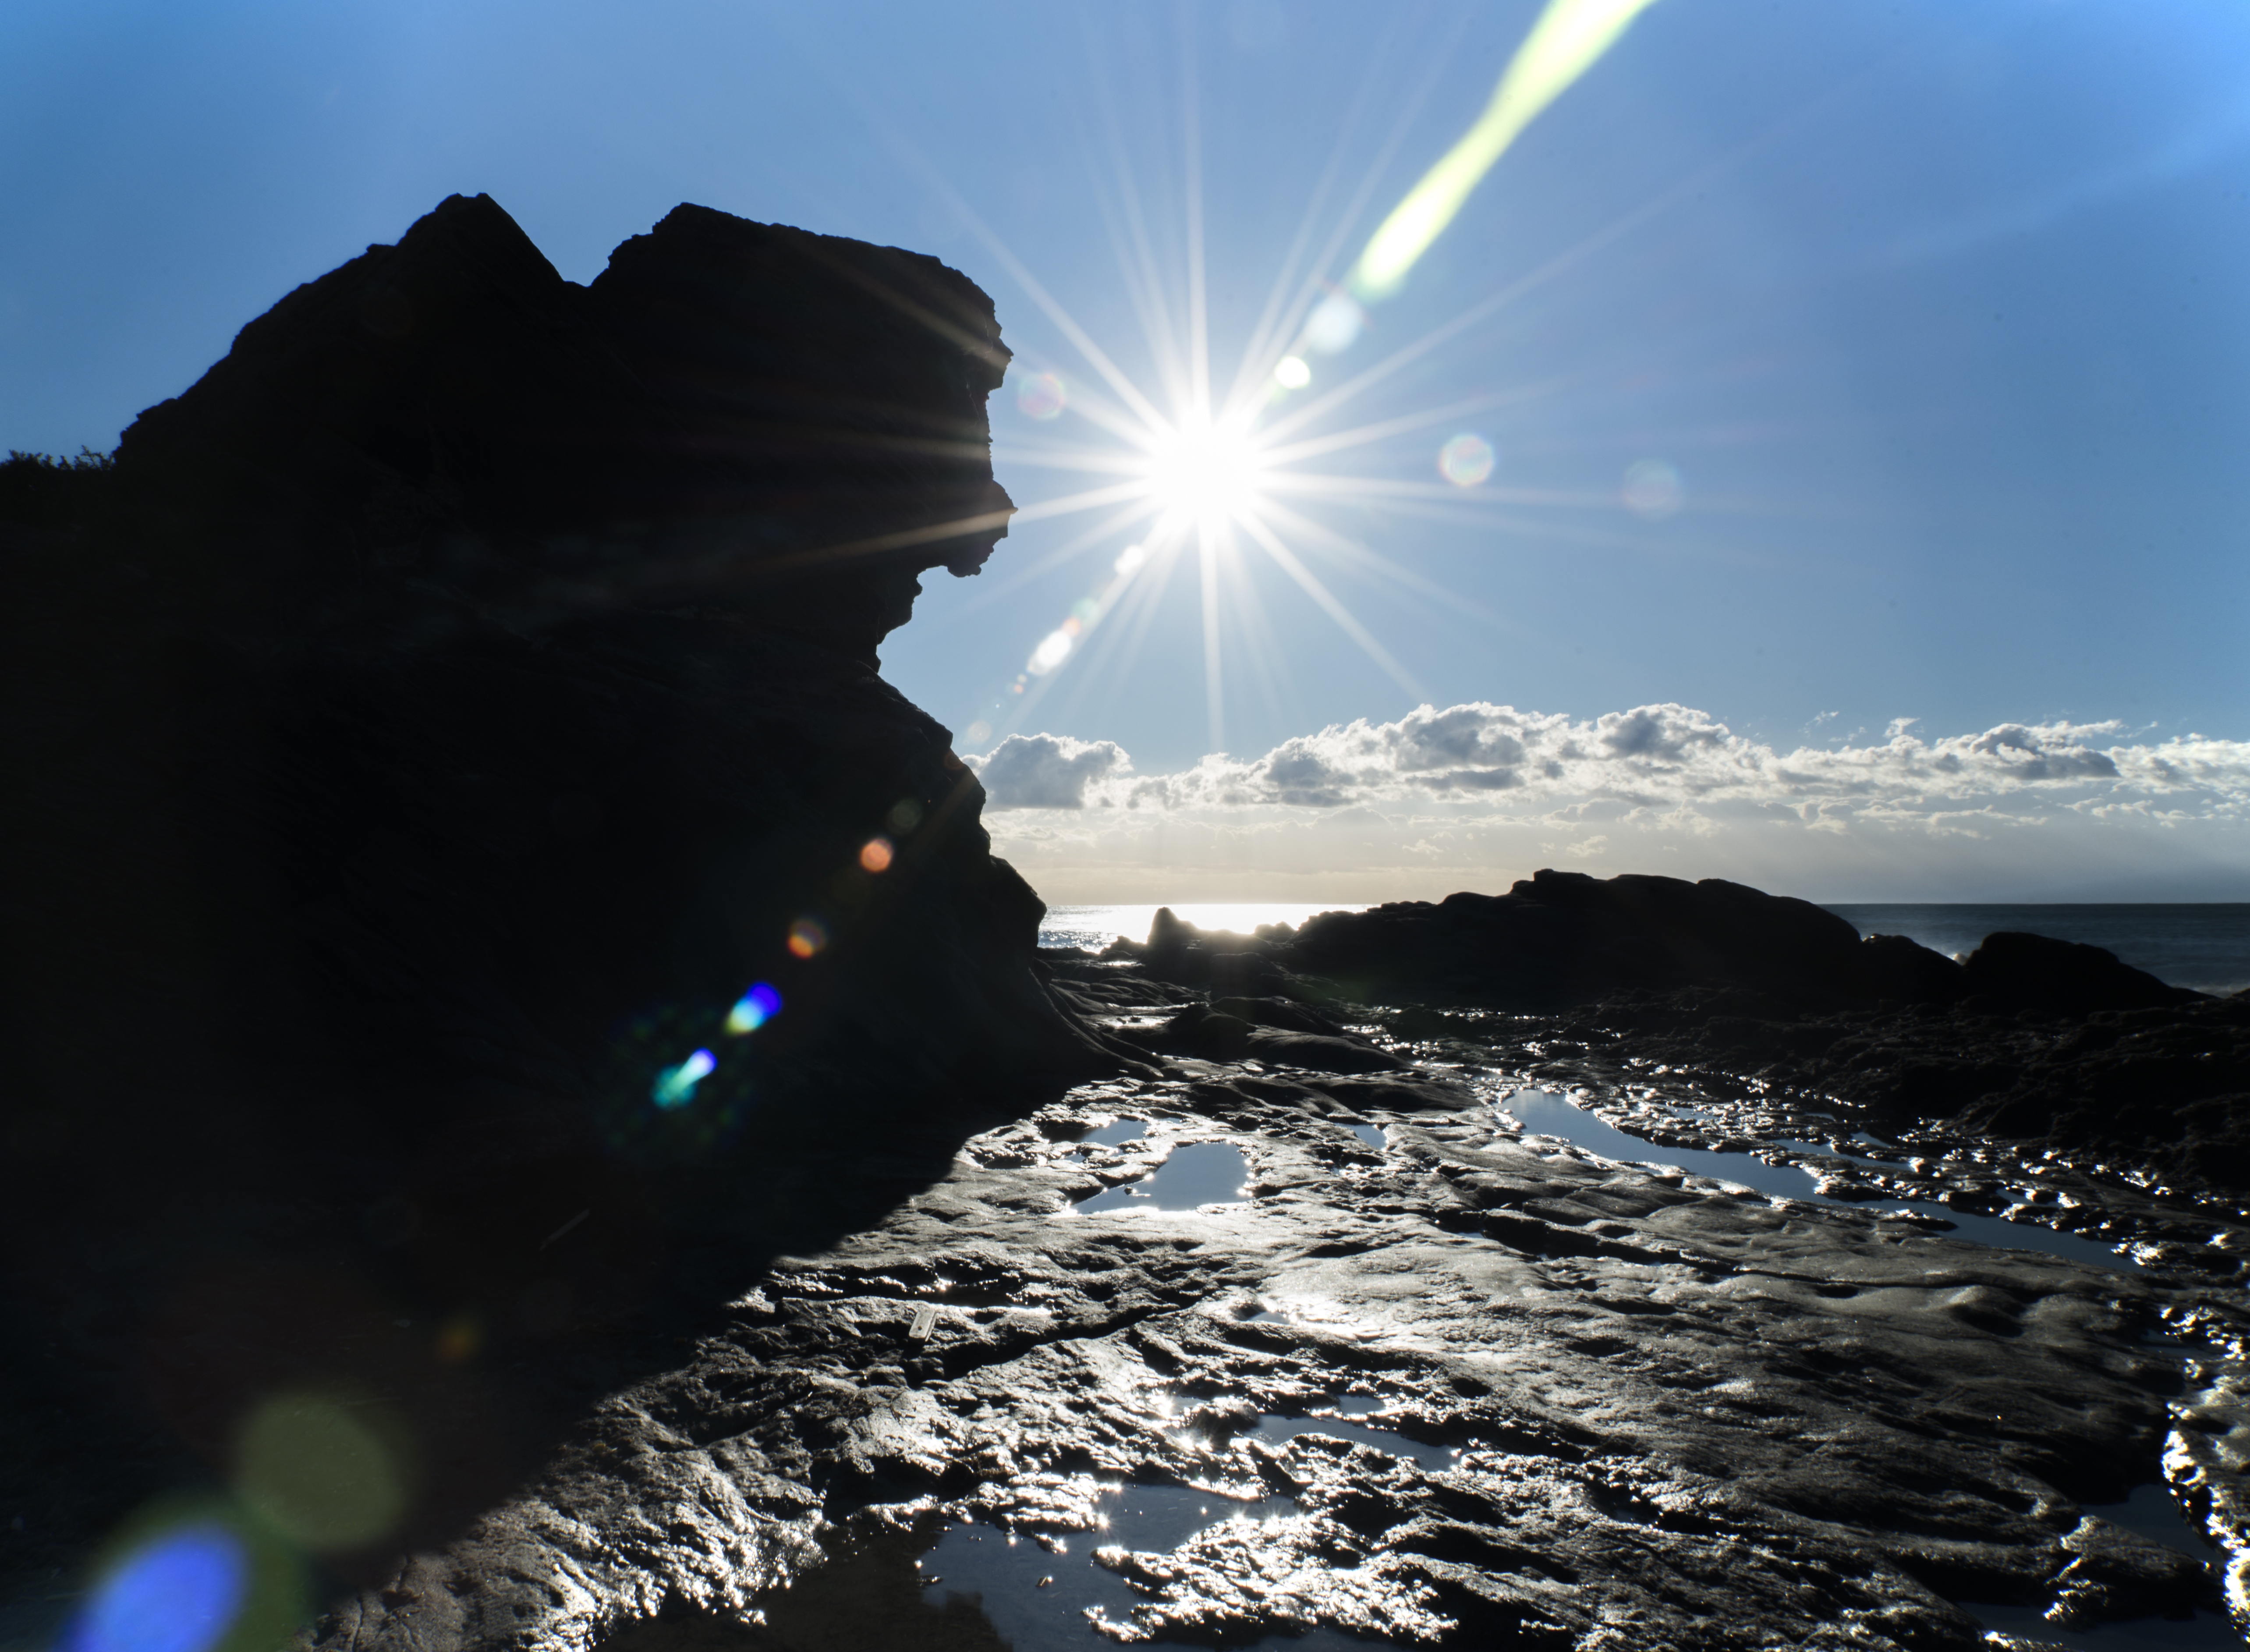
beach, landscape, sea, coast, ocean, horizon, mountain, light, cloud, sky, sun, sunrise, sunset, night, sunlight, wave, dawn, mountain range, dusk, ice, reflection, peaceful, holiday, blue, arctic, terrain, moonlight, stillness, rocks, clouds, spain, earth, malaga, nerja, costa del sol, astronomical object, guilche, atmosphere of earth